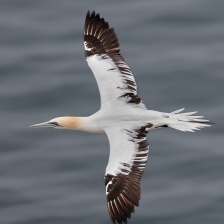
Species: NORTHERN GANNET
Scientific name: MORUS BASSANUS